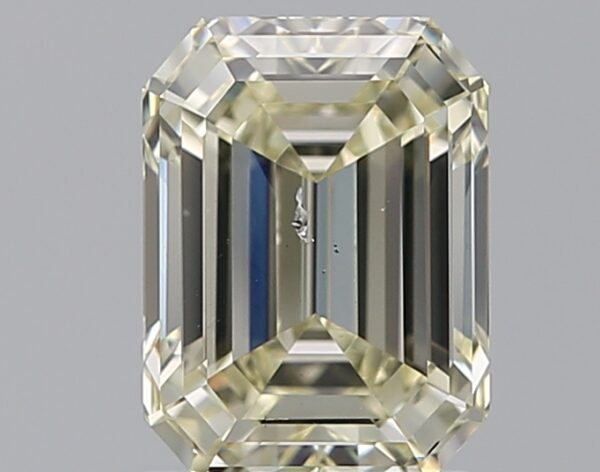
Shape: emerald
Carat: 1.5
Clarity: SI1
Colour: S-T
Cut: EX
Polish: EX
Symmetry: VG
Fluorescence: M
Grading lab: GIA
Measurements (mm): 7.46 x 5.52 x 3.77